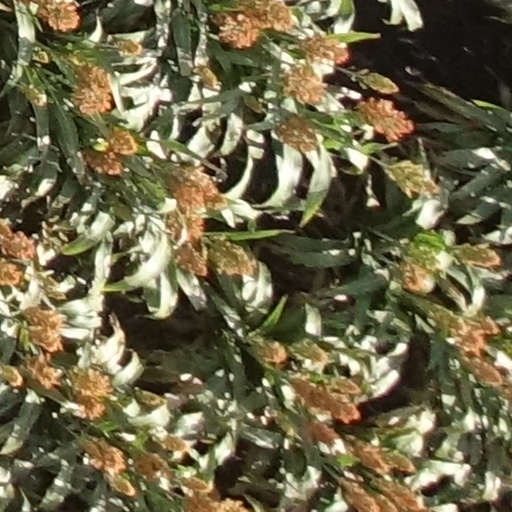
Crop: sorghum